Web query

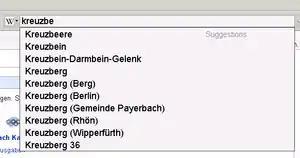
A list of search suggestions for a search query

Most commercial web search engines do not disclose their search logs, so information about what users are searching for on the Web is difficult to come by. Nevertheless, research studies started to appear in 1998. A 2001 study, which analyzed the queries from the Excite search engine, showed some interesting characteristics of web searches: